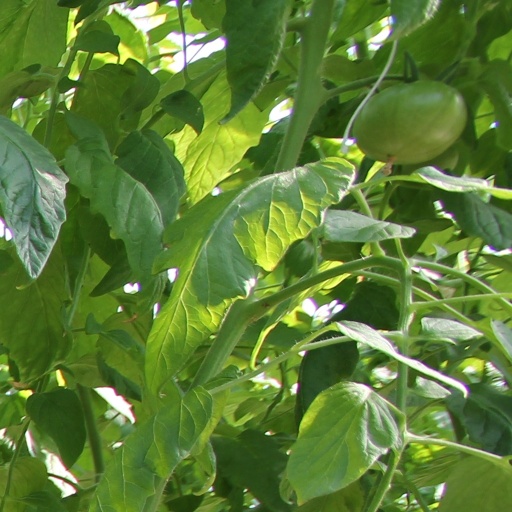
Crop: tomato